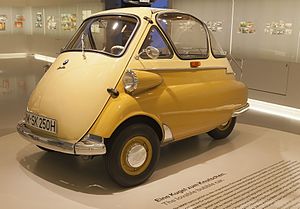
BMW Isetta
BMW Isetta på BMW museet i München
BMW Isetta er en BMW „Rollermobil“ fra bilproducenten BMW i 1950'erne. På dansk fik den øgenavnet asfaltboble, mens den på tysk fik flere såsom Knutschkugel foruden Halleluja-Auto og Advents-Auto.